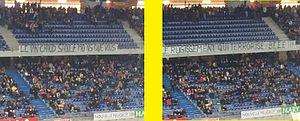
Banderoles déployées pendant le match contre rennes en décembre 2013
La préparation de la 66ᵉ saison du FCSM parmi l’élite, un record pour la Ligue 1, débute le 1ᵉʳ juillet 2013 sous les ordres d’Éric Hély confirmé à son poste d’entraîneur général à l’intersaison.